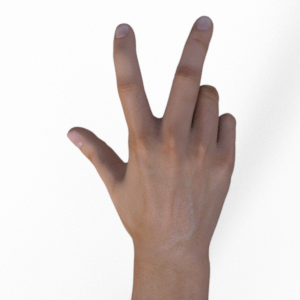
Label: scissors